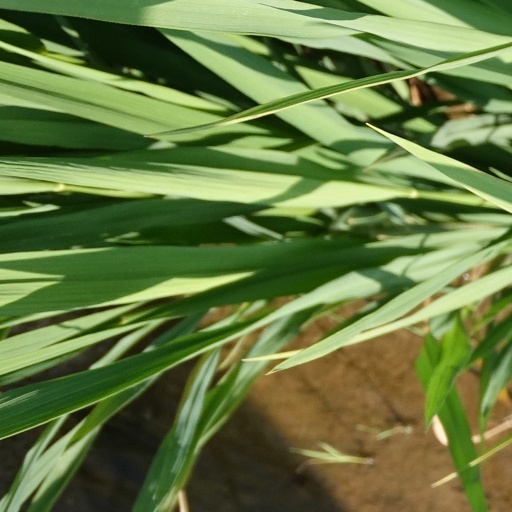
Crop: rice